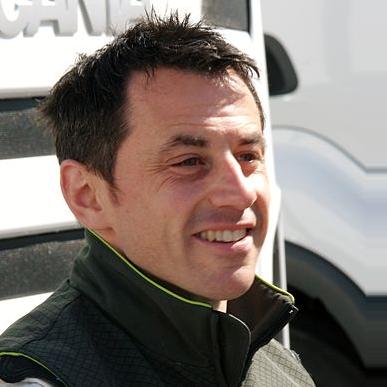
Age: 33